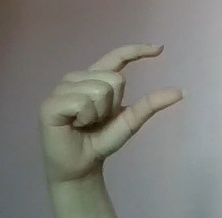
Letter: dal